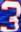
Number: 3